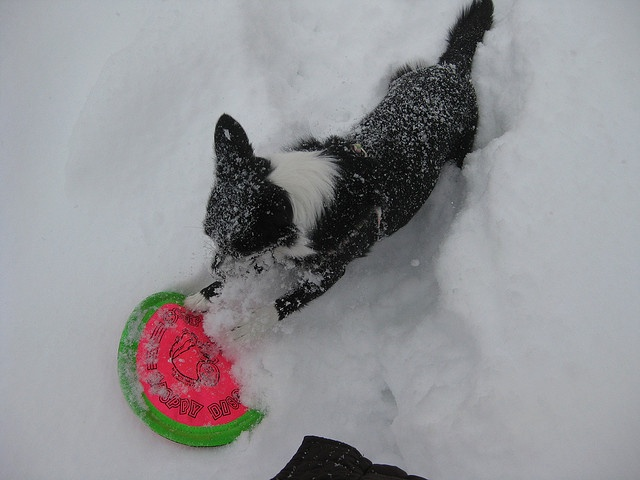
A dog is playing with a toy in the snow
A dog playing with a frisbee in soft pack snow.
A small dog playing with a frisbee in the snow.
a dog playing with a frisbee in the snow
A black and white dog playing with the Frisbee in the snow.